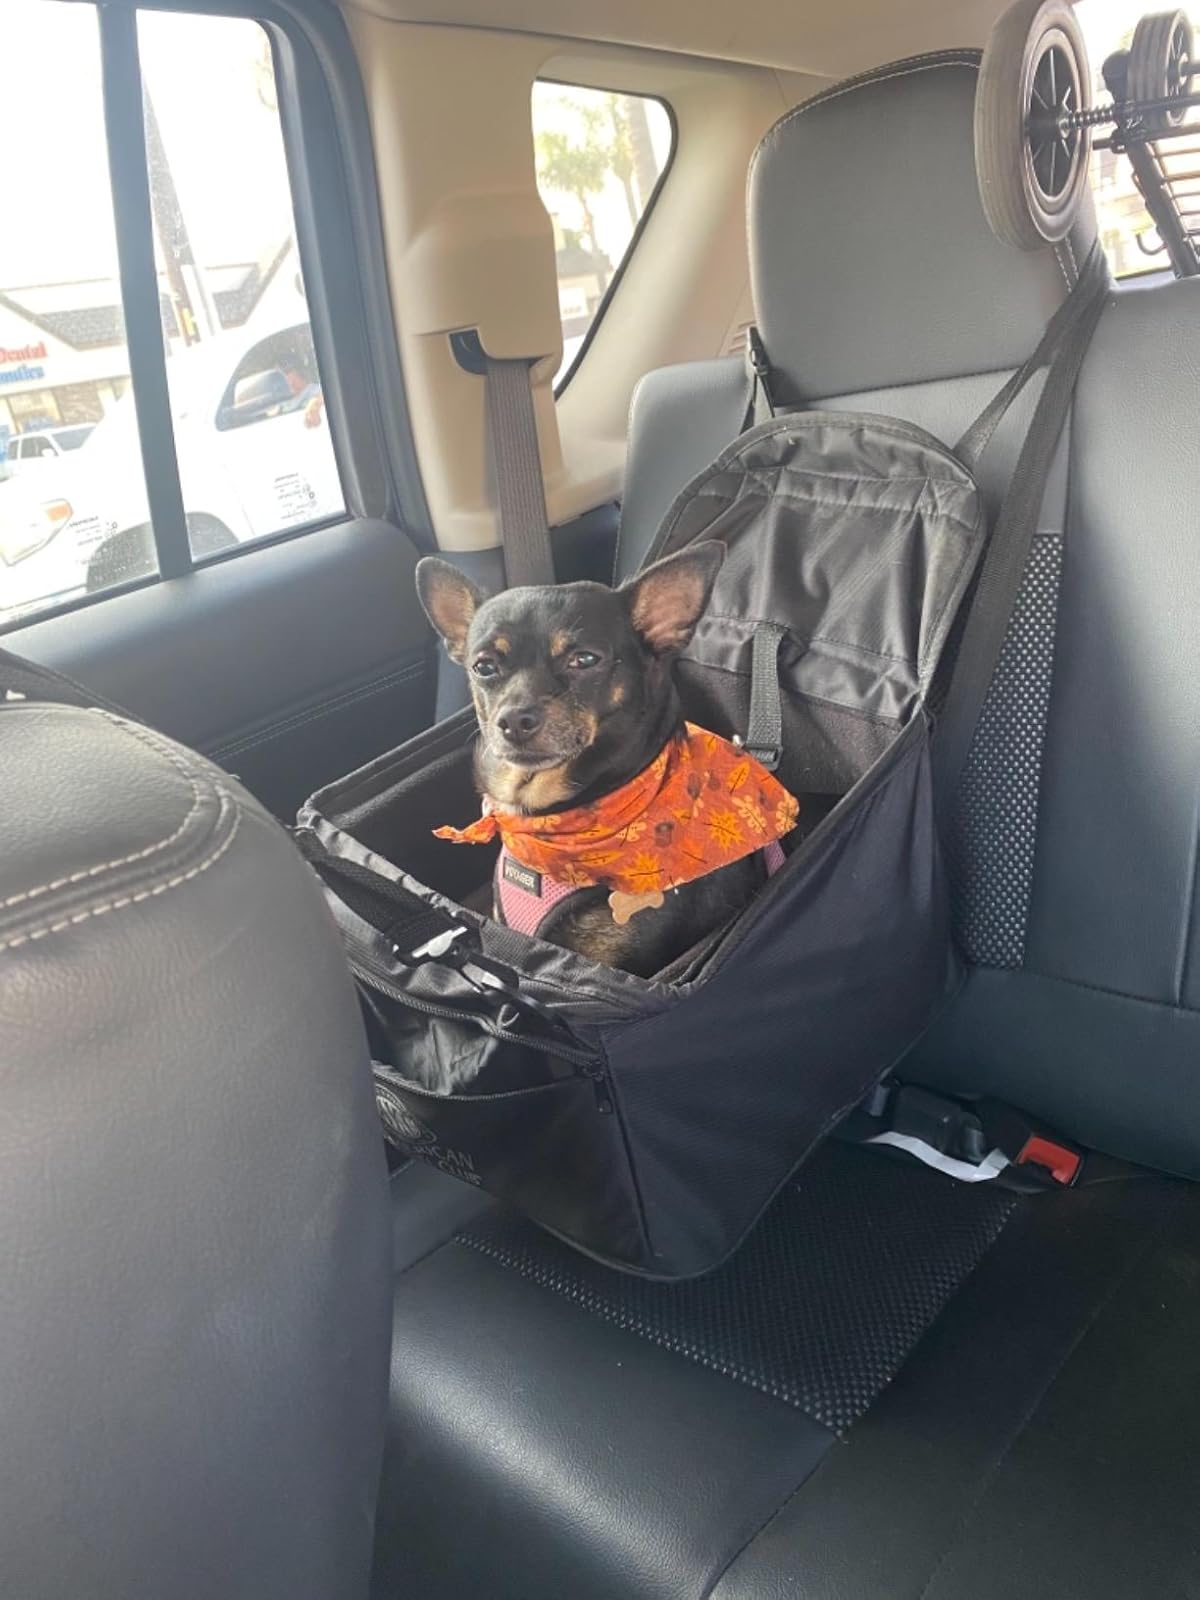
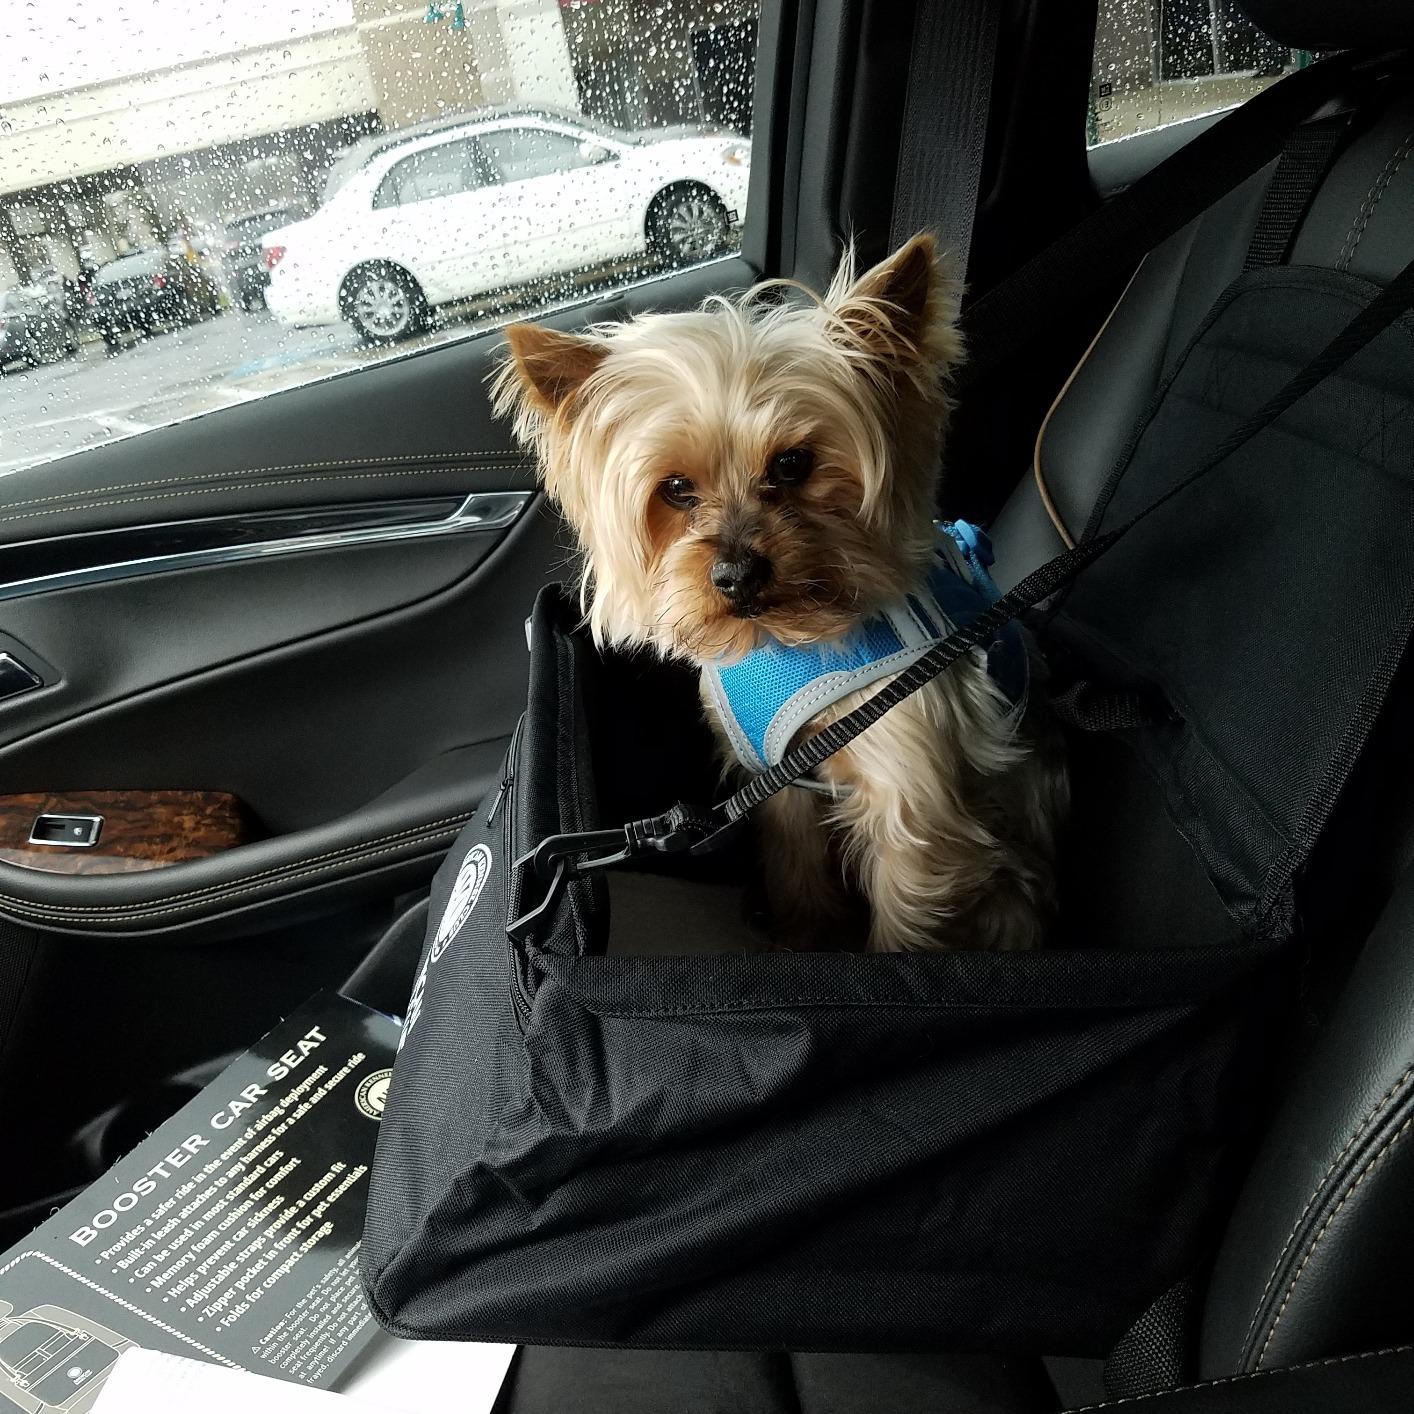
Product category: items_kennel
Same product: yes